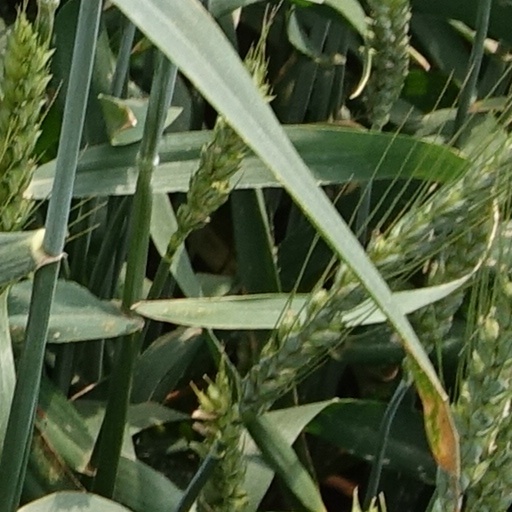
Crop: wheat